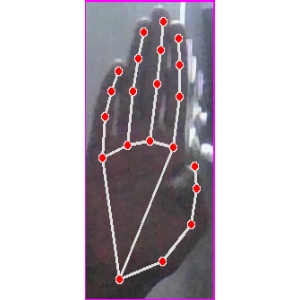
अक्षर: झ